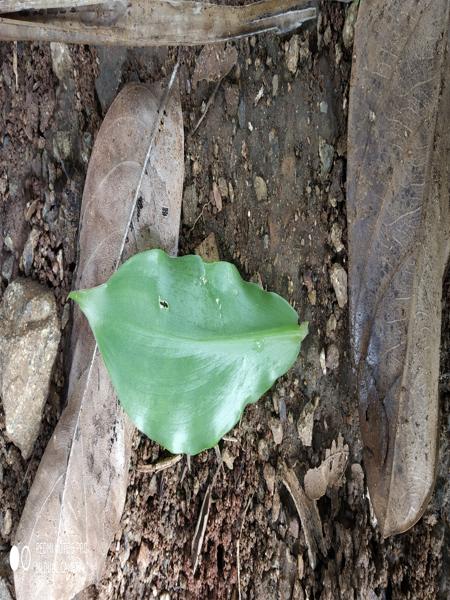
Plant: Insulin